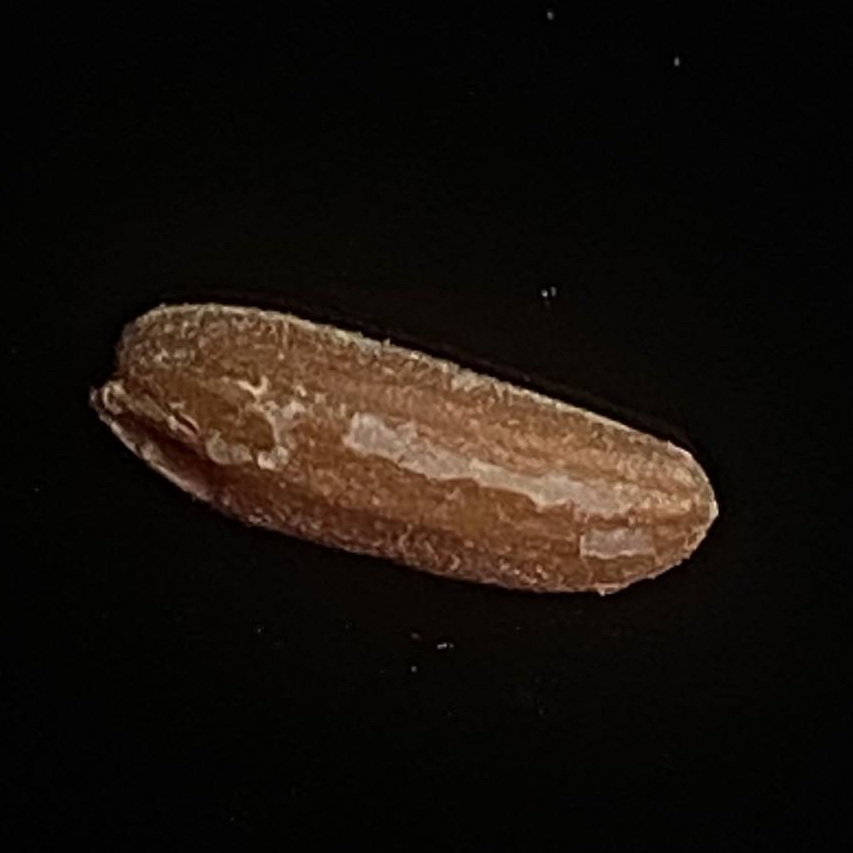
Rice variety: Lal_Binni